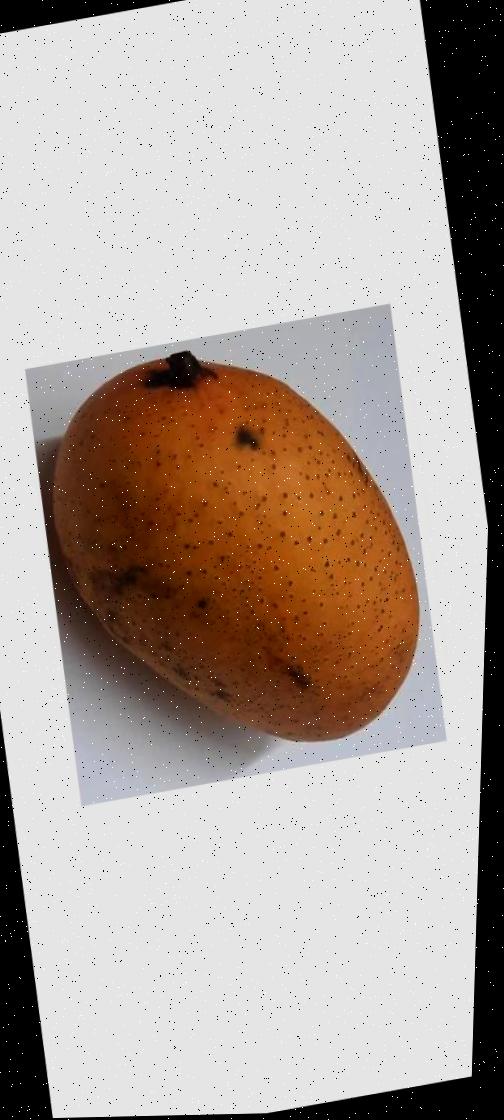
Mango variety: Ashshina Classic